Mercedes-Benz E-Class (W213)

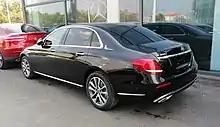
Rear view

The E 350e is a plug-in hybrid, equipped with a turbocharged inline-four coupled with an electric motor. The E 350e's transmission is a nine-speed automatic gearbox. Mercedes claims that the car has a electric only range. The hybrid plug to charge the car is connected on the rear bumper through a small door similar to how the gas door is set up. The E 350e can accelerate from in 6.2 seconds. Mercedes claims the E 350e weighs about , compared to the E 300's weight of . The way to distinguish an E 350e from a non-hybrid E 300 is the badging. An E 350e badge is placed on the rear trunk as well as a blue "Plug-in Hybrid" on the side of the car. Mercedes offers an option to paint the brake calipers the same blue as the "Plug-in Hybrid" as well.